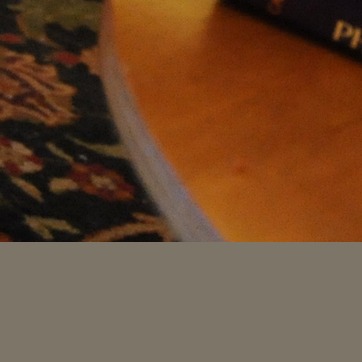
Material: wood